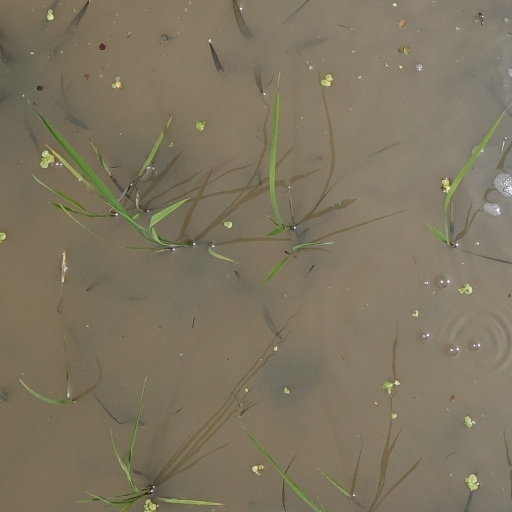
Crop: rice